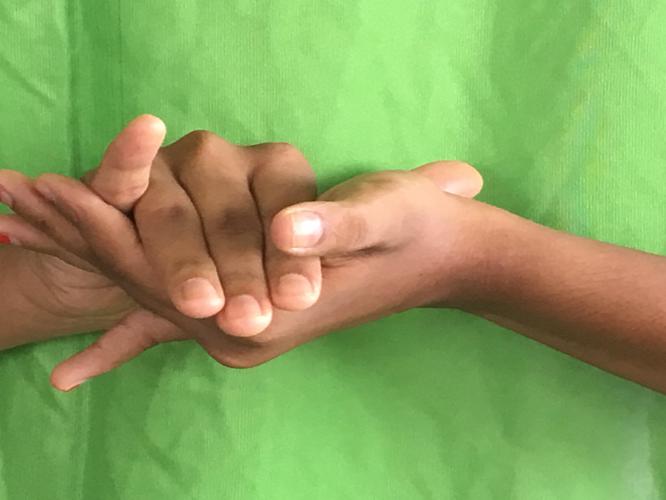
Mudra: Kurma
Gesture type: double_hand